Nest ferch Rhys

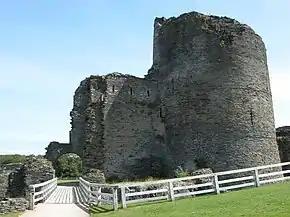
Cilgerran Castle, the possible site of Nest's abduction

The details of this most famous episode of Nest's life, thought to have occurred in 1106 or 1109, are obscure and differ from one account to another. The most common alternative narratives are: